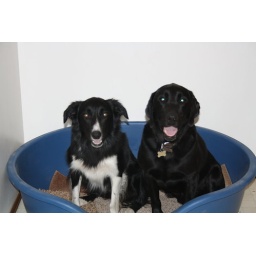
dogs in bed